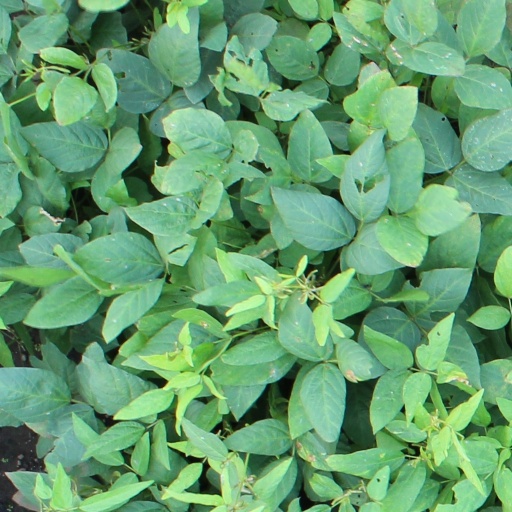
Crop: soybean